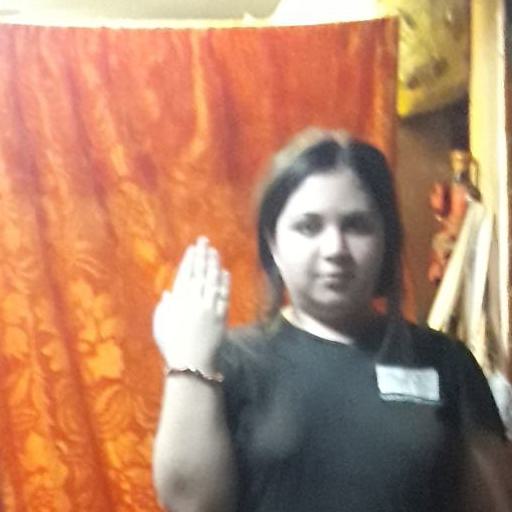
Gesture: stop_inverted